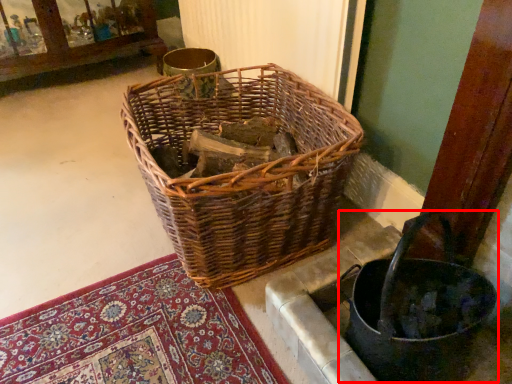
Question: From the image's perspective, what is the correct spatial positioning of basket container (annotated by the red box) in reference to picnic basket? Select from the following
(A) above
(B) below
Answer: B